Austro-Hungarian Bank

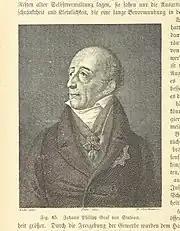
Johann Philipp Stadion, Count von Warthausen was instrumental in the Bank's creation in 1816.

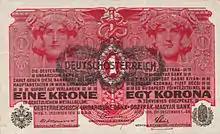
Austro-Hungarian Bank note of 1916, stamped "Deutschösterreich" (Republic of German-Austria) in late 1918 or 1919

After peace was restored by the Congress of Vienna, and on advice from statesman Johann Philipp Stadion, Emperor Francis I established the privilegirte oesterreichische National-Bank by imperial patent on . Its shareholders were private individuals, in contrast to the municipality-owned Wiener Stadtbank. Its first task was the redemption of the depreciated wartime paper money to re-establish trust in the currency. On , it was granted another imperial patent to issue money by printing banknotes, and had its first permanent staff by January 1818. It soon started developing its network of branches throughout the Austrian Empire.